Ford F-Series

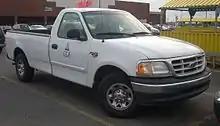
1999 F-250 XL

For the 1997 model year, Ford made a substantial change to the F-Series range of trucks, splitting its pickup line into two vehicle families. From the 1970s to the 1990s, pickup trucks had transitioned in usage. Alongside vehicles designed exclusively for work use, the market segment saw a major increase in demand for dual-purpose vehicles for both work and personal use, effectively serving as a second car. To further expand its growing market share, Ford sought to develop vehicles for both types of buyers, repackaging the F-150 in a more contemporary design (as a larger version of the Ranger) while retaining the heavier-duty F-250 and F-350 for customers interested in a work-use vehicle.